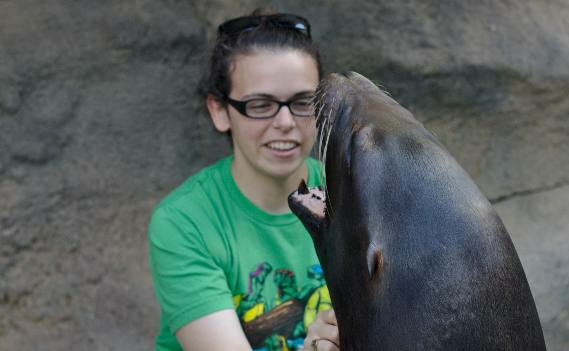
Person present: Yes